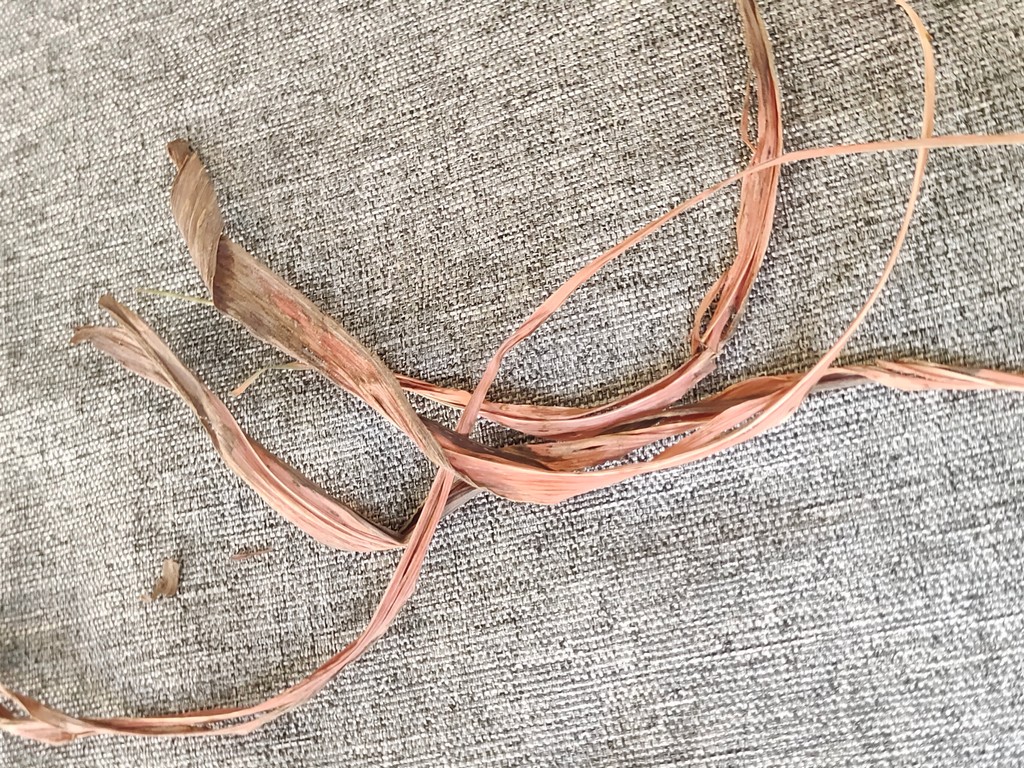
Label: Dried